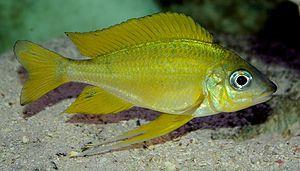
Ophthalmotilapia nasuta est une espèce de poissons d'eau douce de la famille des cichlidae. Elle est endémique du lac Tanganyika en Afrique.
Le genre Ophthalmotilapia regroupe un certain nombre d'espèces de poissons d'eau douce dont les plus connus des amateurs sont Ophthalmotilapia ventralis et Ophthalmotilapia nasuta à la protubérance caractéristique sur la lèvre supérieure et à la couleur jaune. Toutes sont endémiques du lac Tanganyika en Afrique.